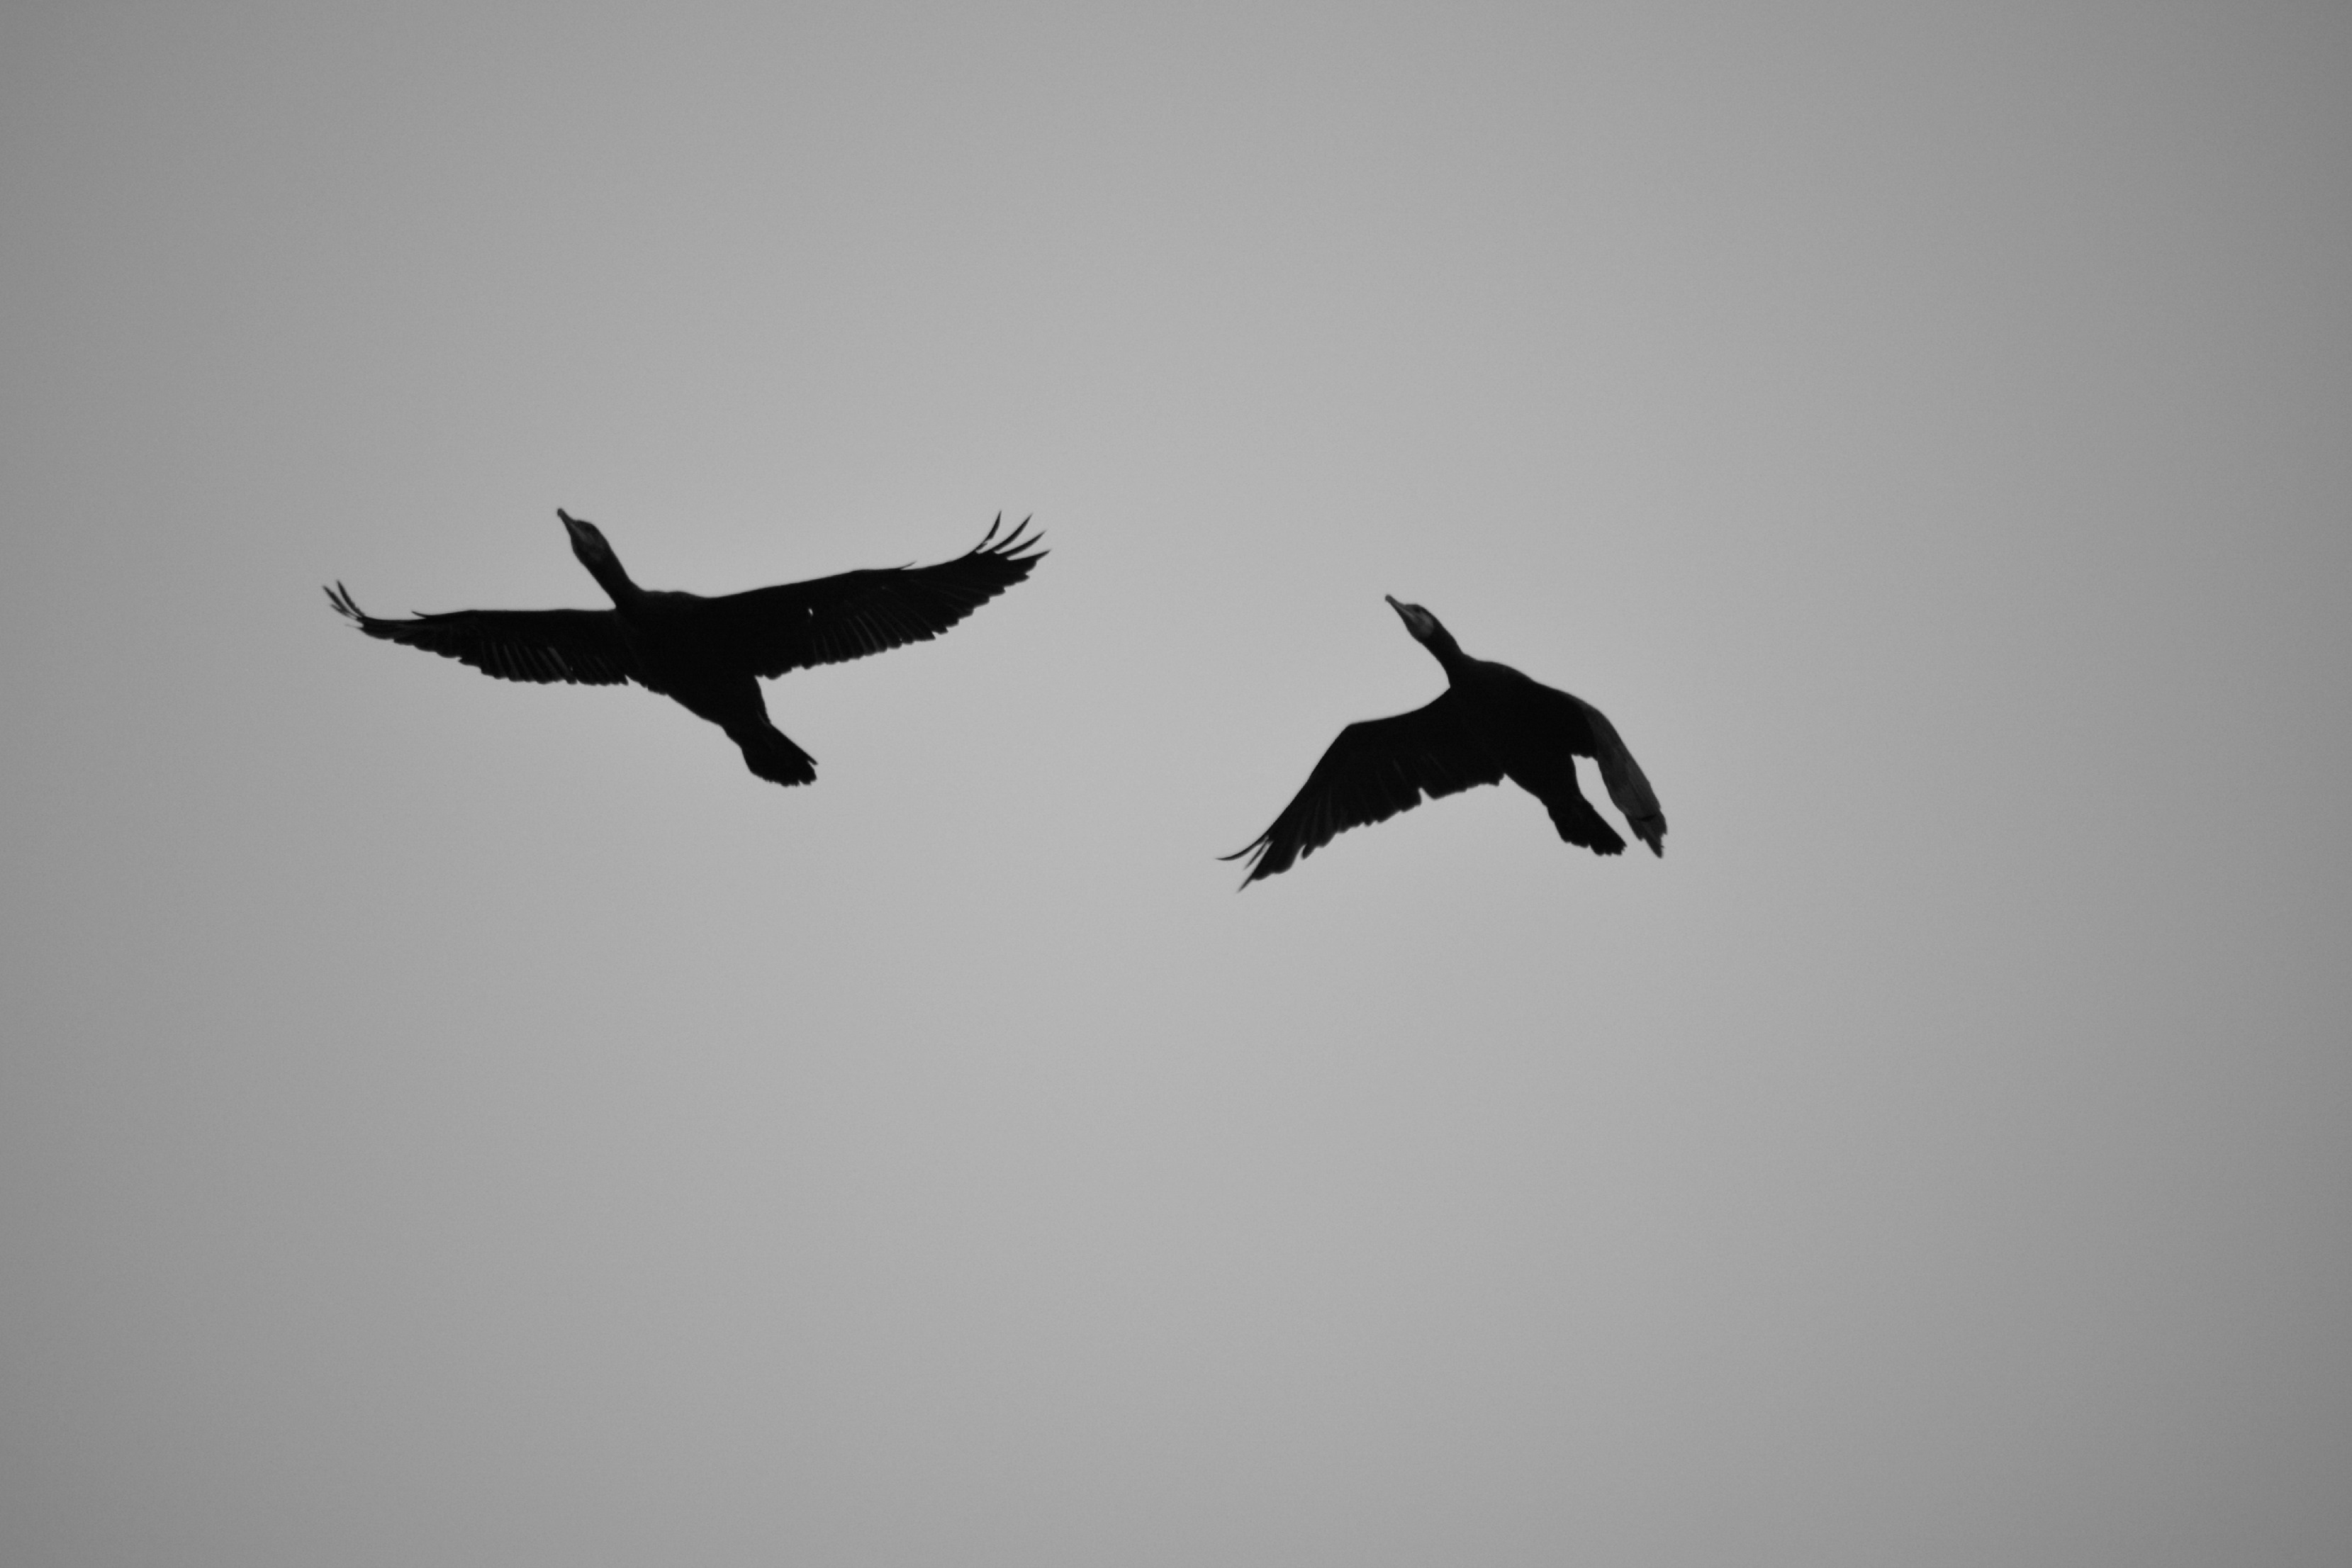
nature, silhouette, bird, wing, black and white, sky, animal, seabird, flight, freedom, black, monochrome, fauna, sea bird, ornithology, birds, vertebrate, cormorants, bird flight, monochrome photography, perching bird